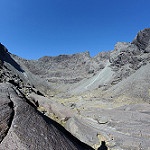
Label: mountain